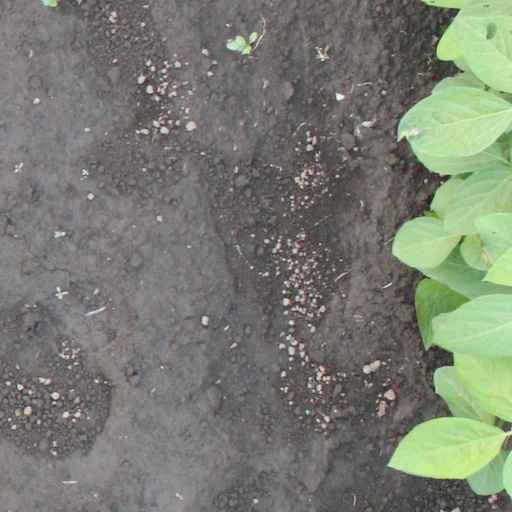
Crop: soybean